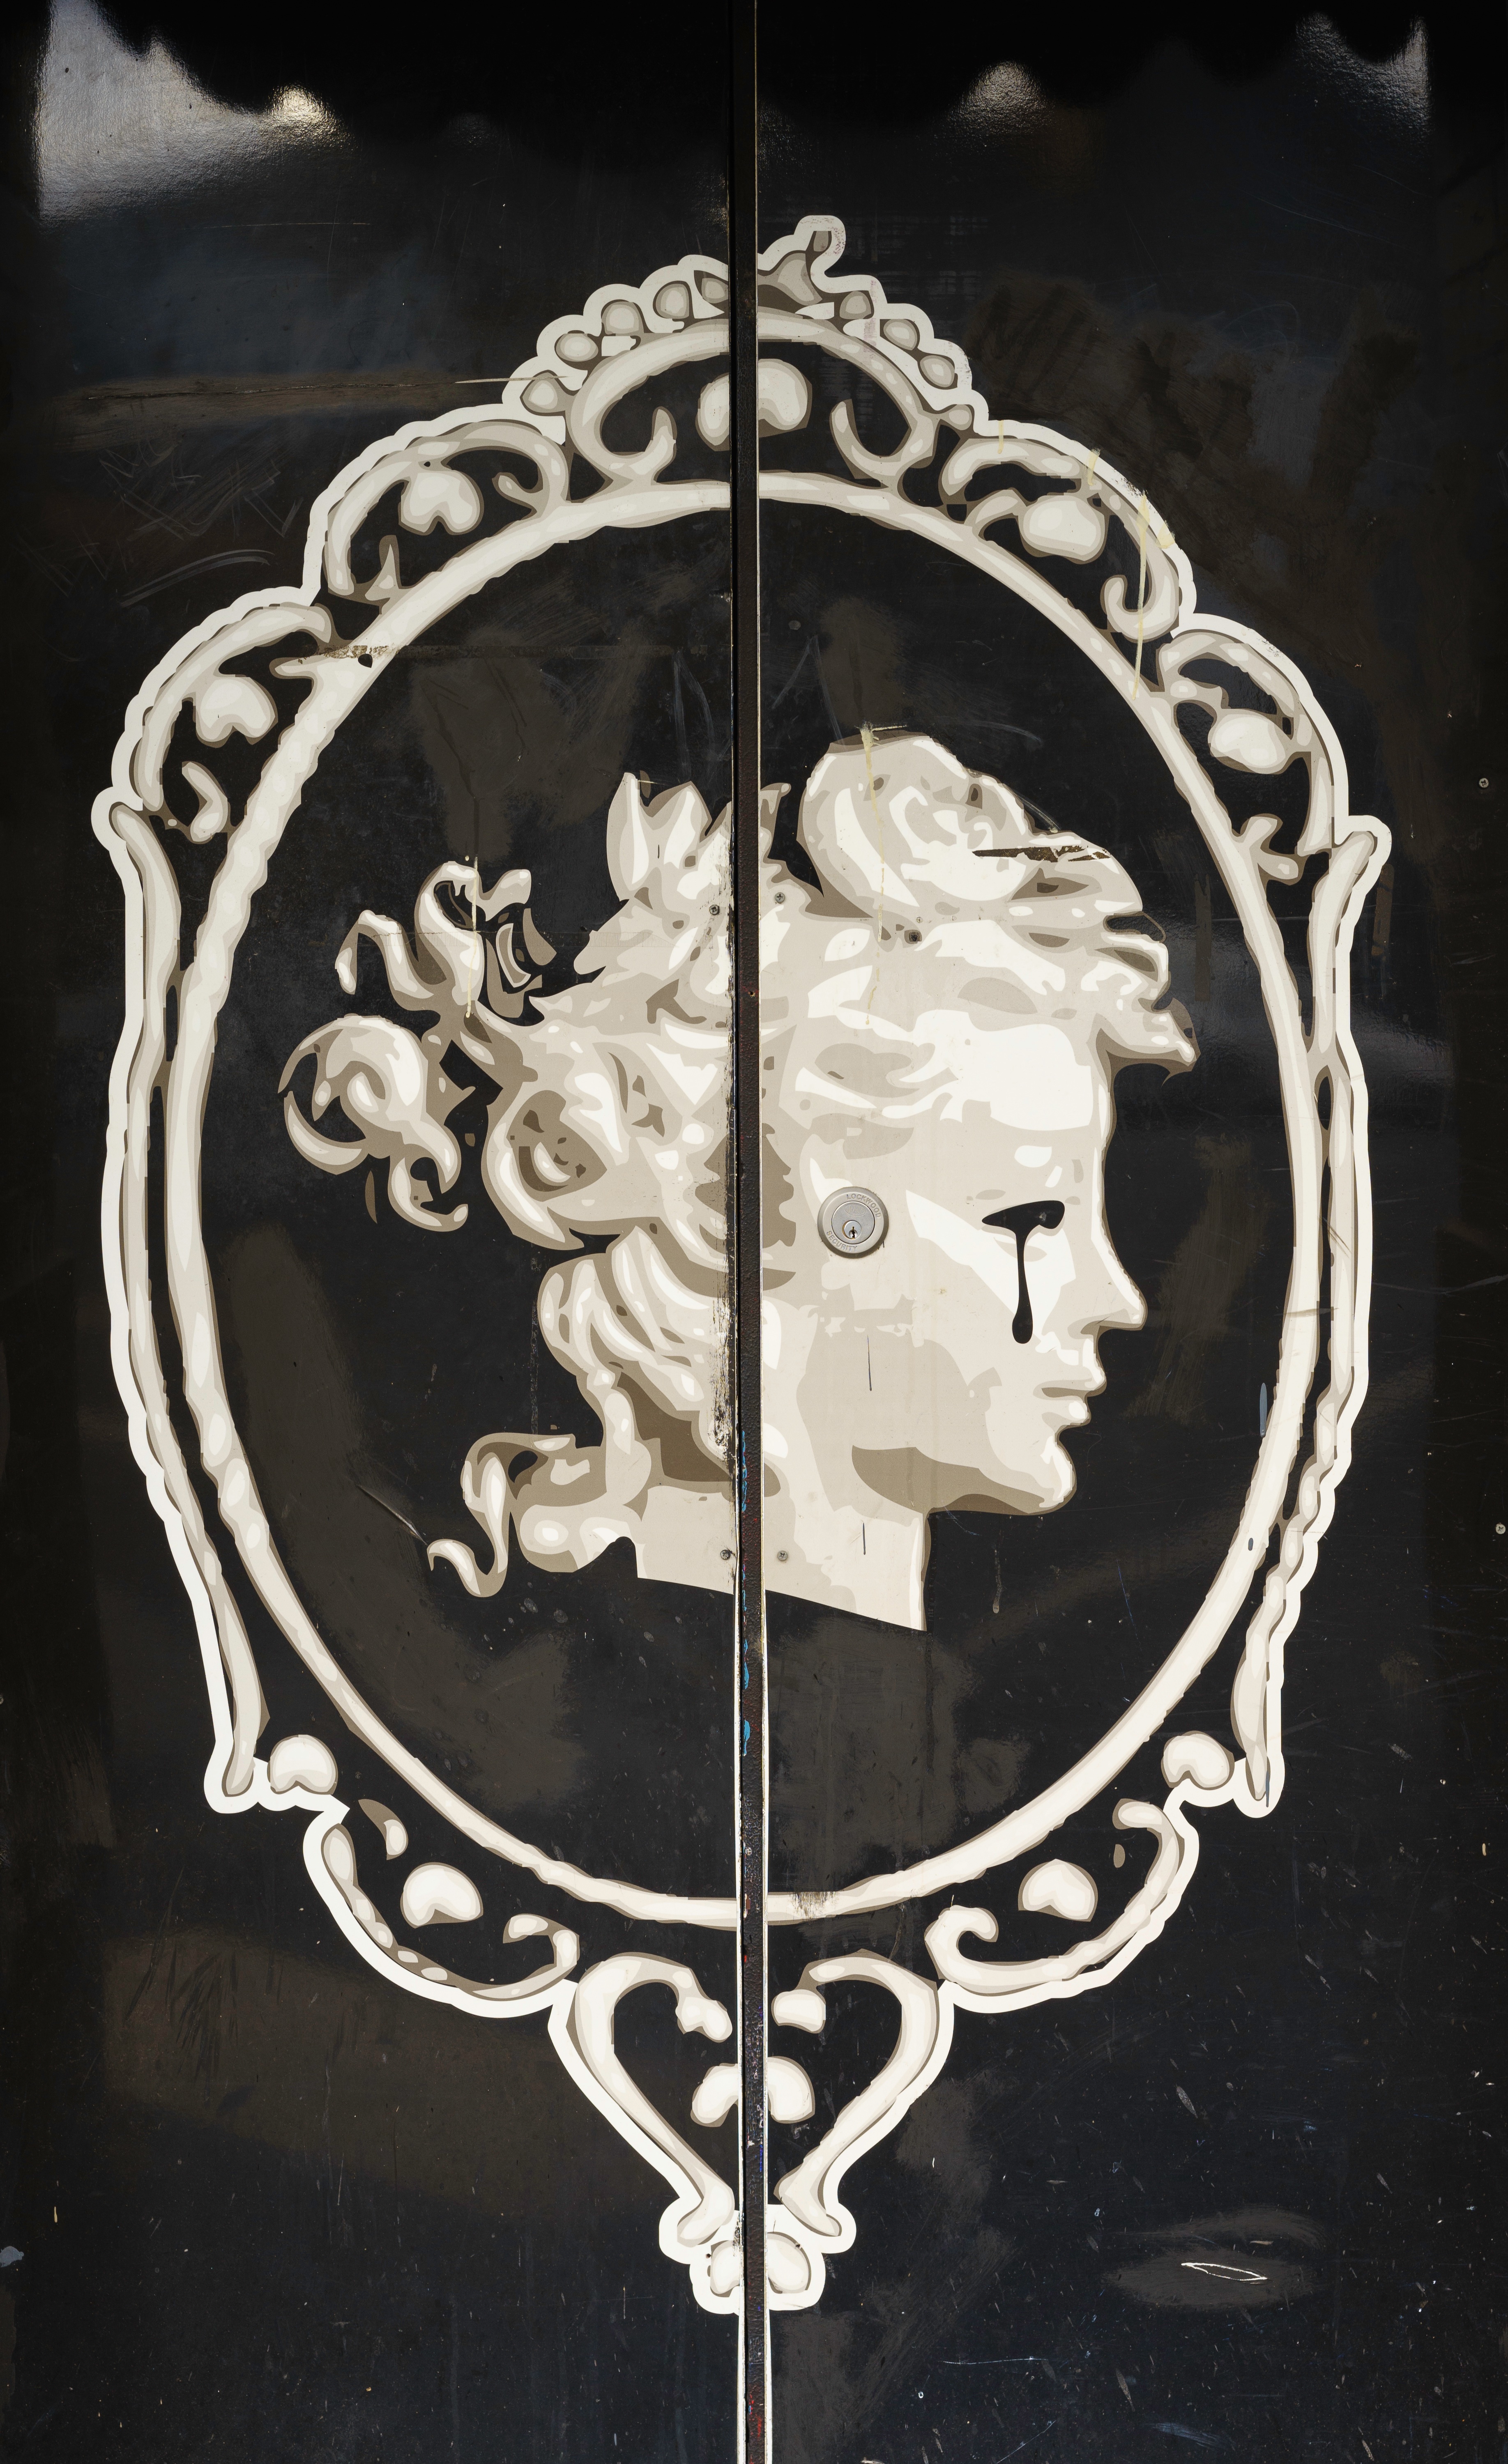
white, lighting, light fixture, iron, chandelier